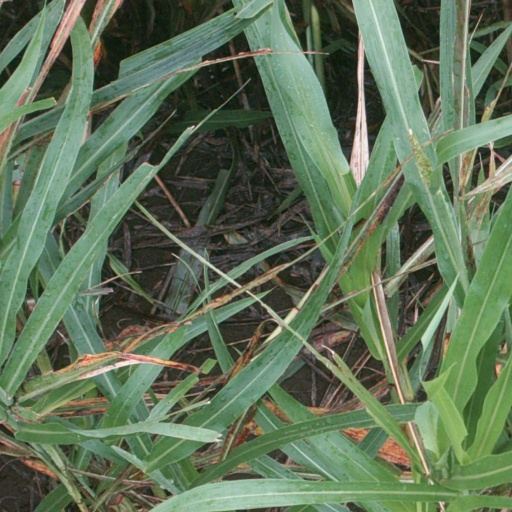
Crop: sorghum